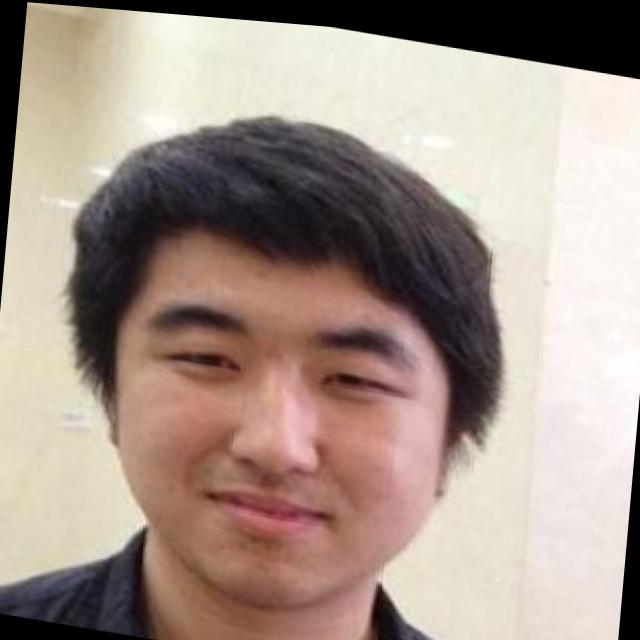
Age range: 13-20